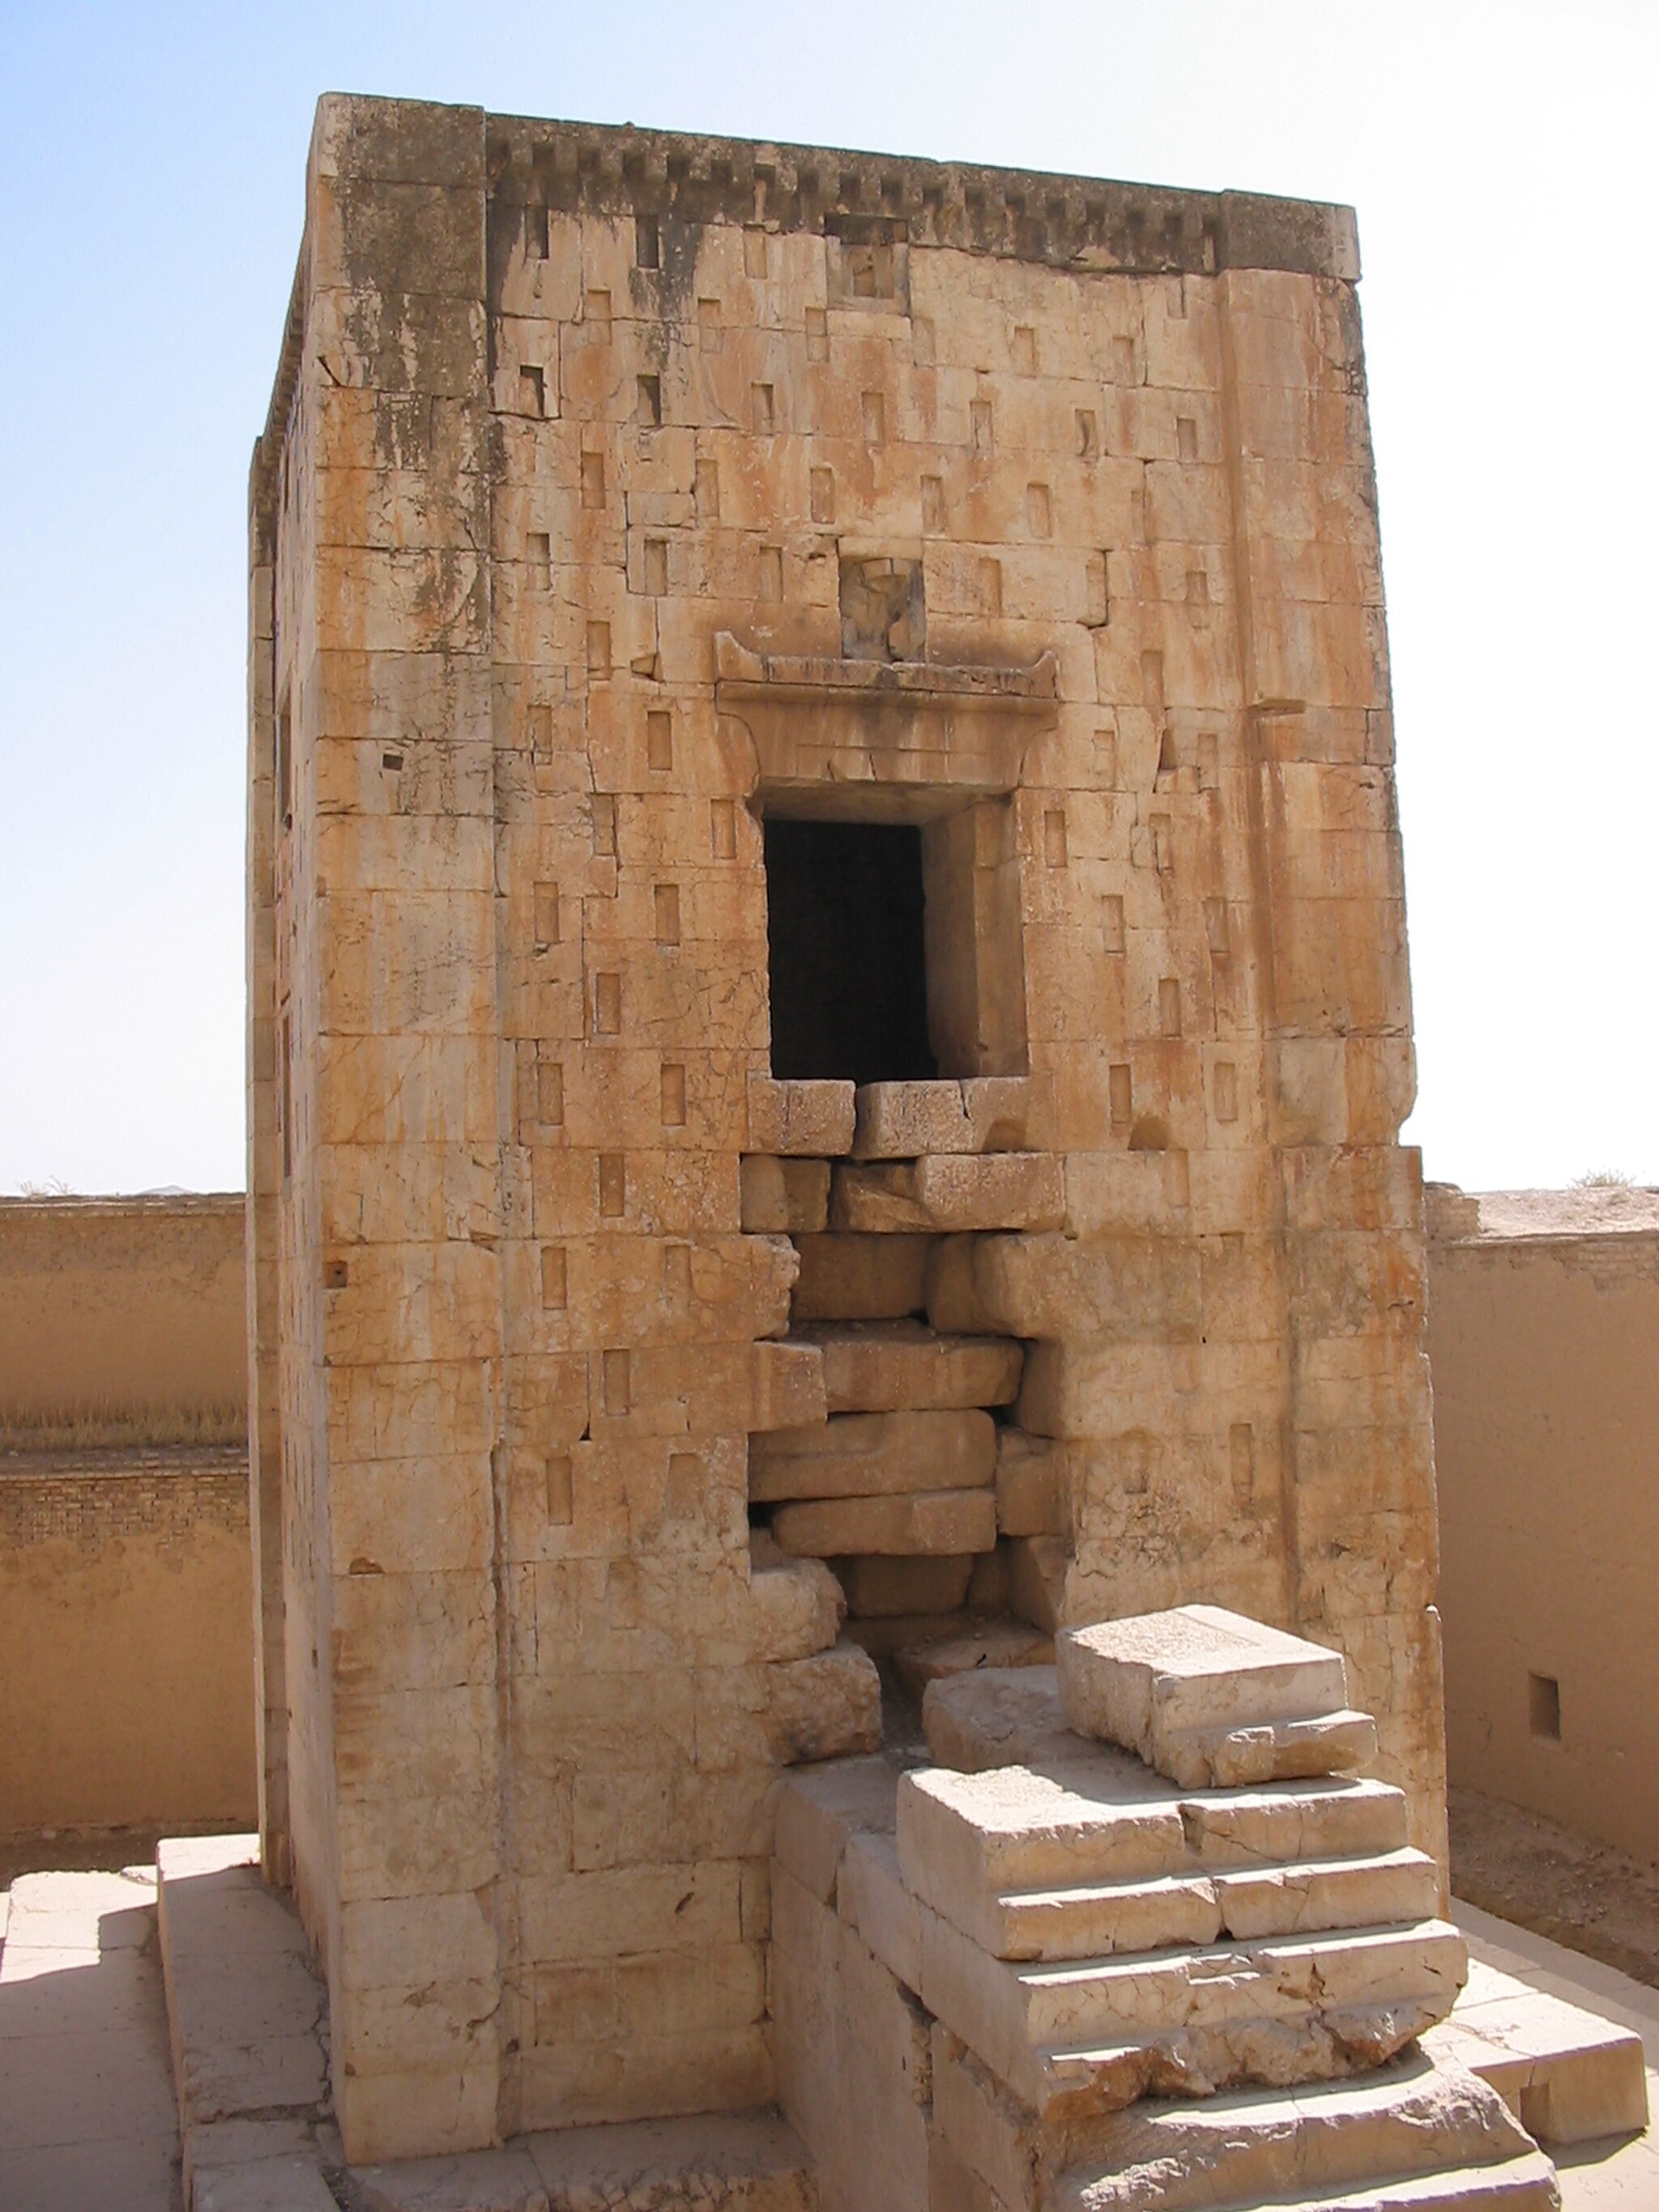
Title: Cube of Zoroaster close view
Date: 2004-10-14 13:53:51
Categories: Ka'ba-ye Zartosht, Self-published work, Cultural heritage monuments in Iran with known IDs, Uploaded via Campaign:wlm-ir, Images from Wiki Loves Monuments in Marvdasht